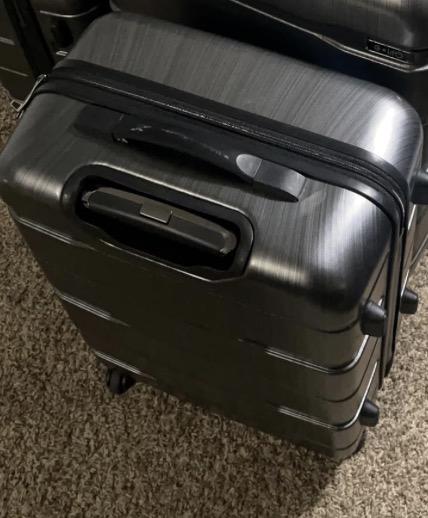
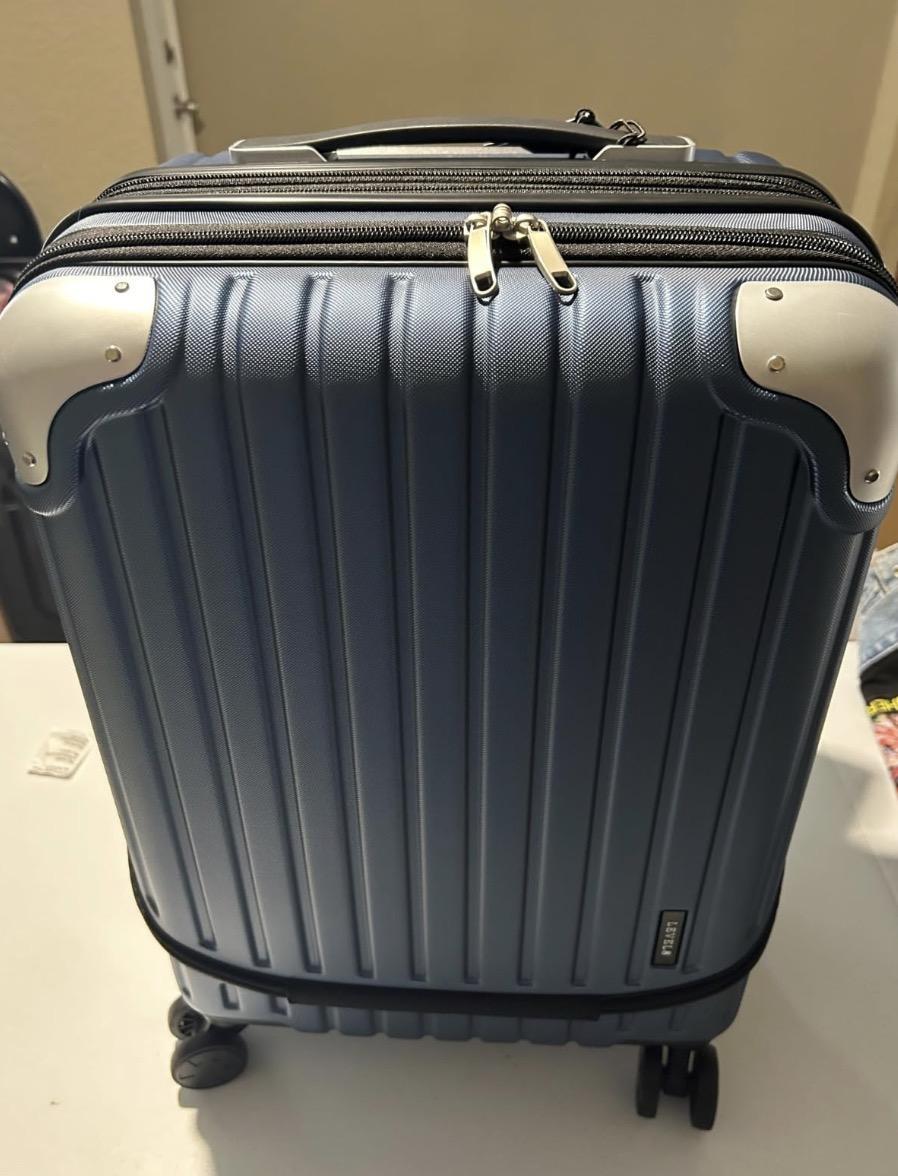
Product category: items_tea
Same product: no